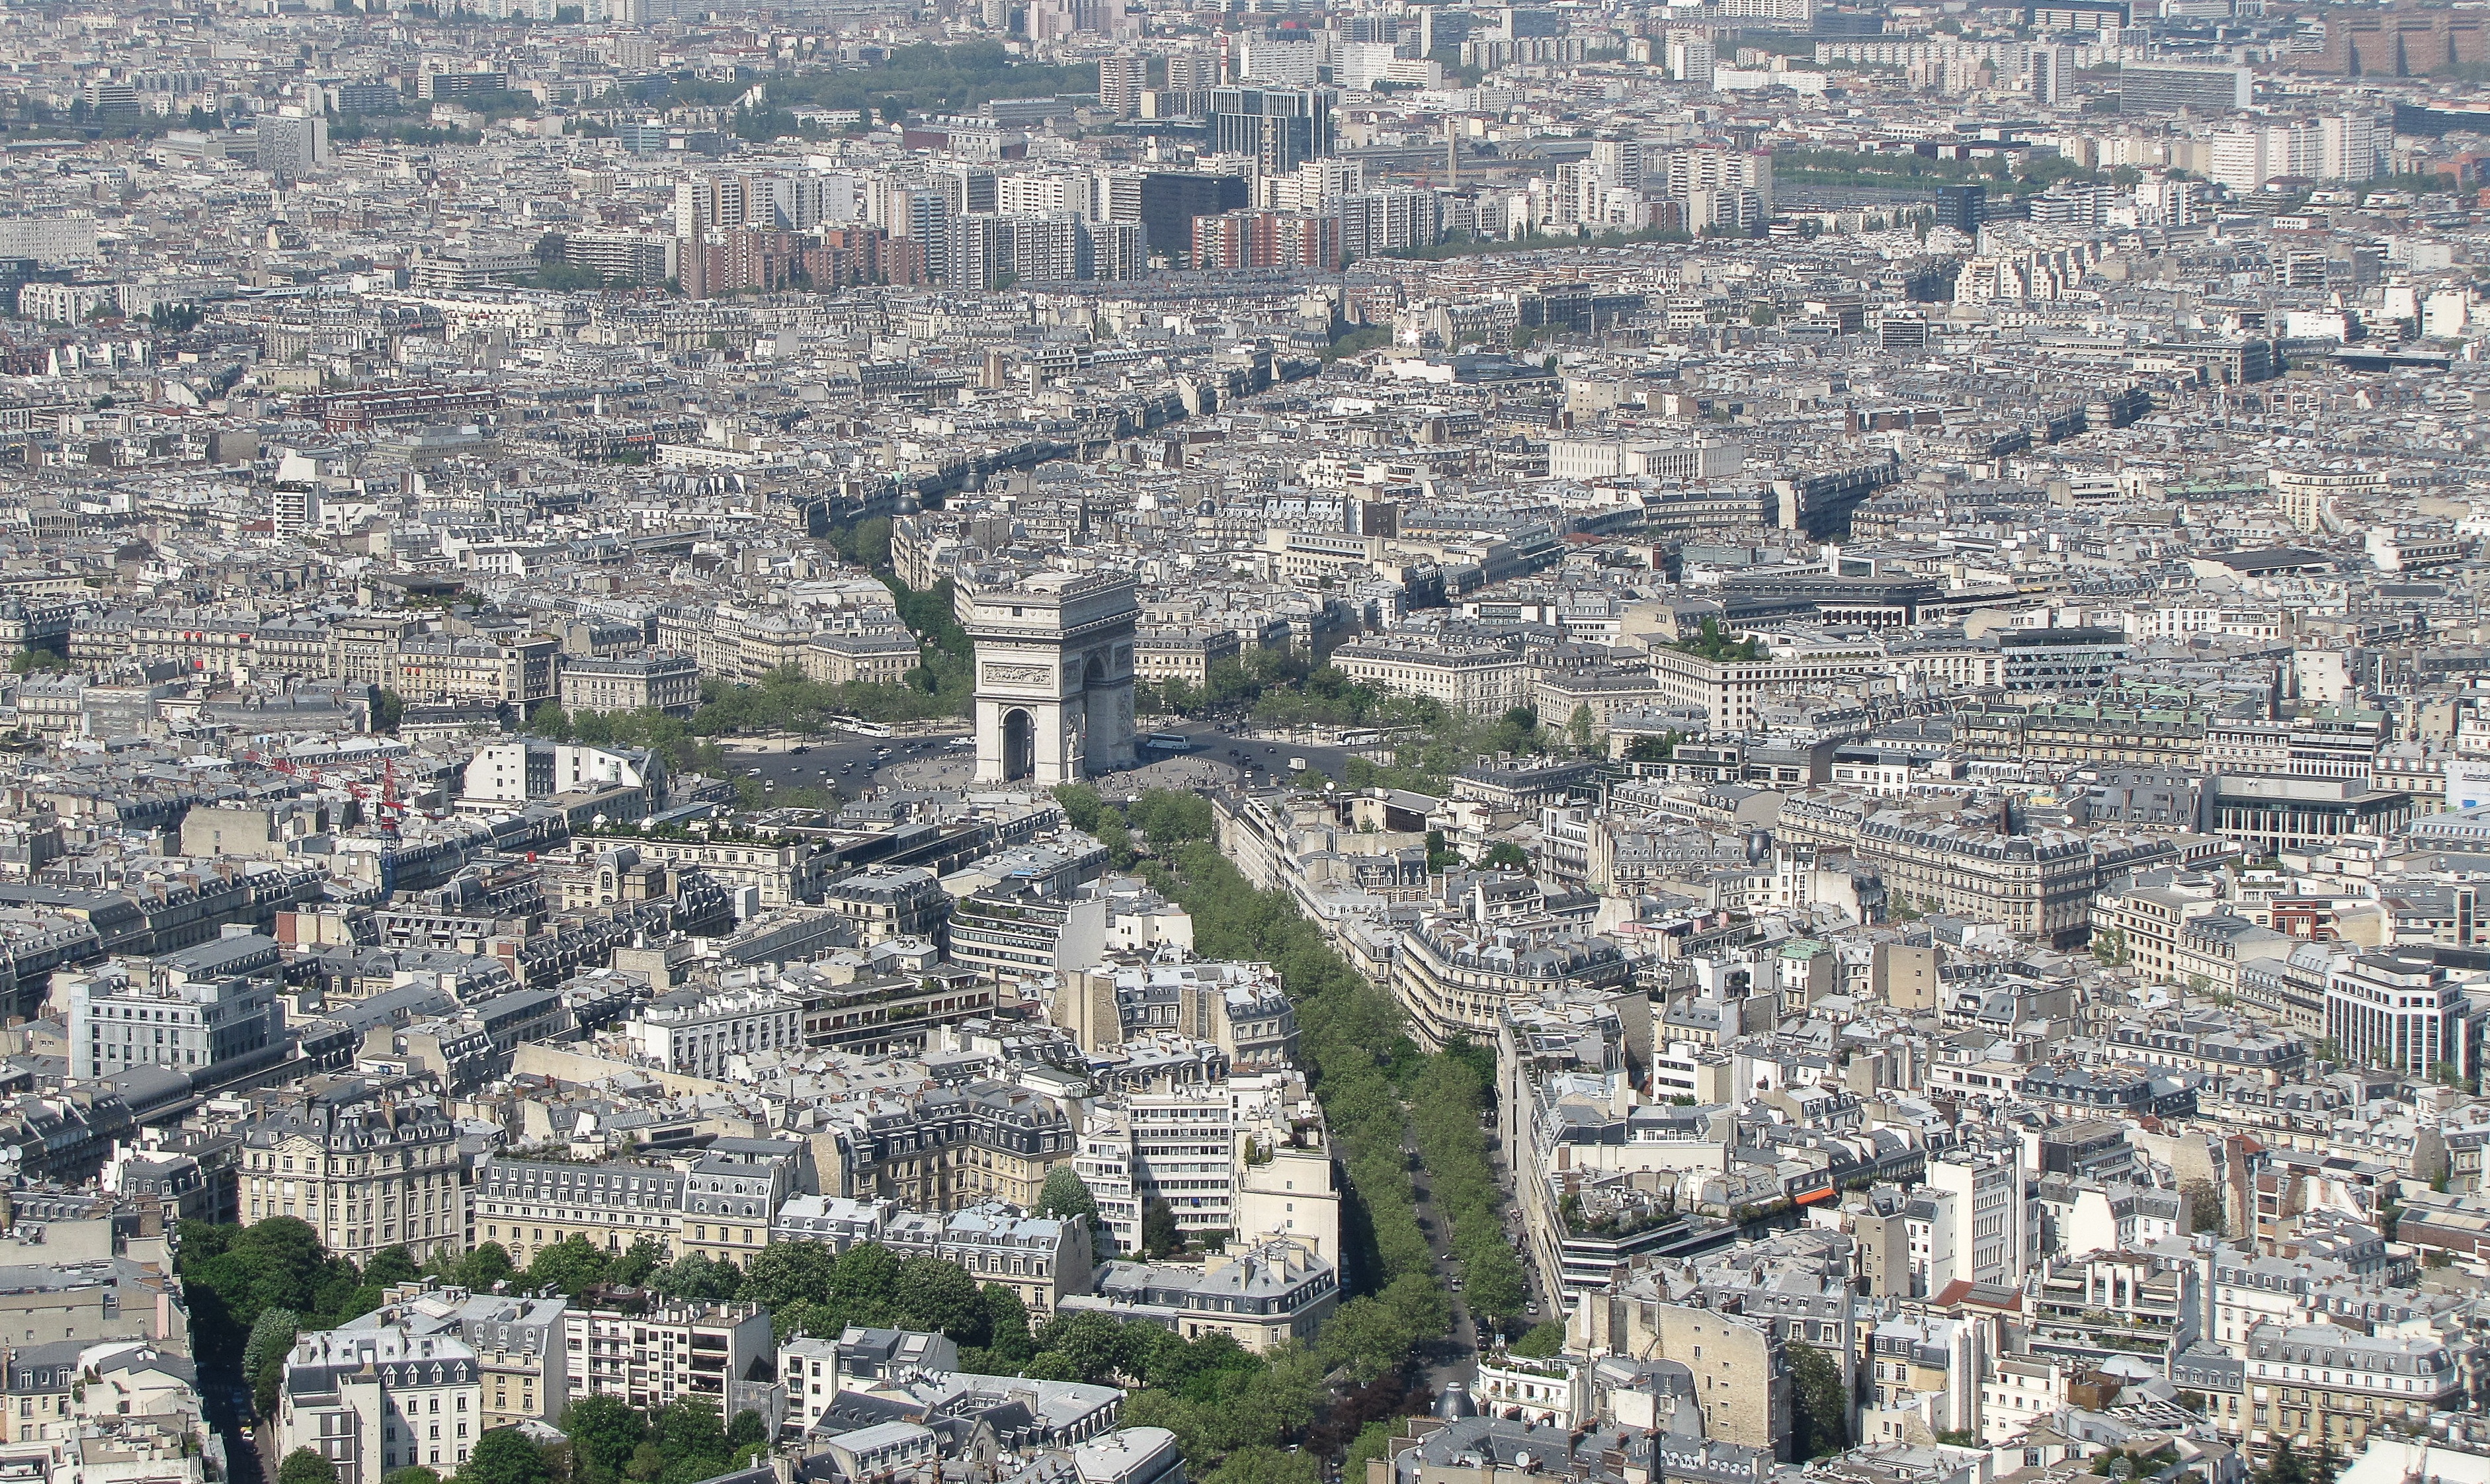
skyline, photography, town, city, paris, skyscraper, cityscape, panorama, downtown, france, suburb, tower, landmark, city view, arc de triomphe, places of interest, metropolis, neighbourhood, cosmopolitan city, bird's eye view, aerial photography, urban area, ancient history, residential area, human settlement, metropolitan area